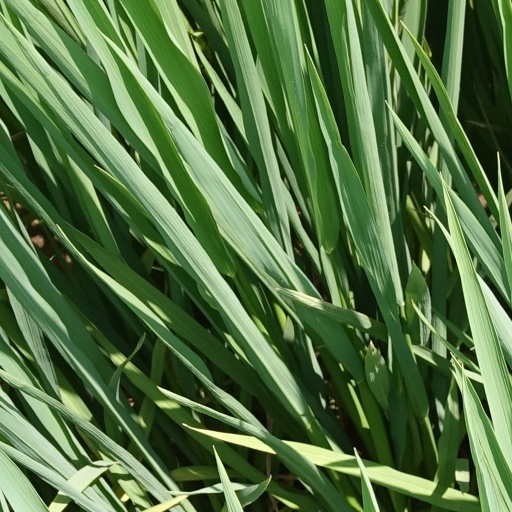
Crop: rice